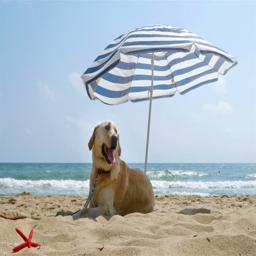
dog sitting under parasol on the sea beach